Roman Catholic Diocese of Alexandria in Louisiana

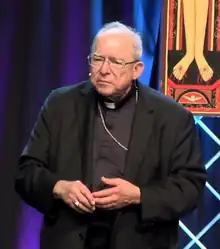
Bishop Jacobs (2019)

The Diocese of Alexandria in Louisiana is a Latin Church ecclesiastical territory, or diocese, of the Catholic Church in central Louisiana in the United States. It is a suffragan diocese in the ecclesiastical province of the metropolitan Archdiocese of New Orleans.